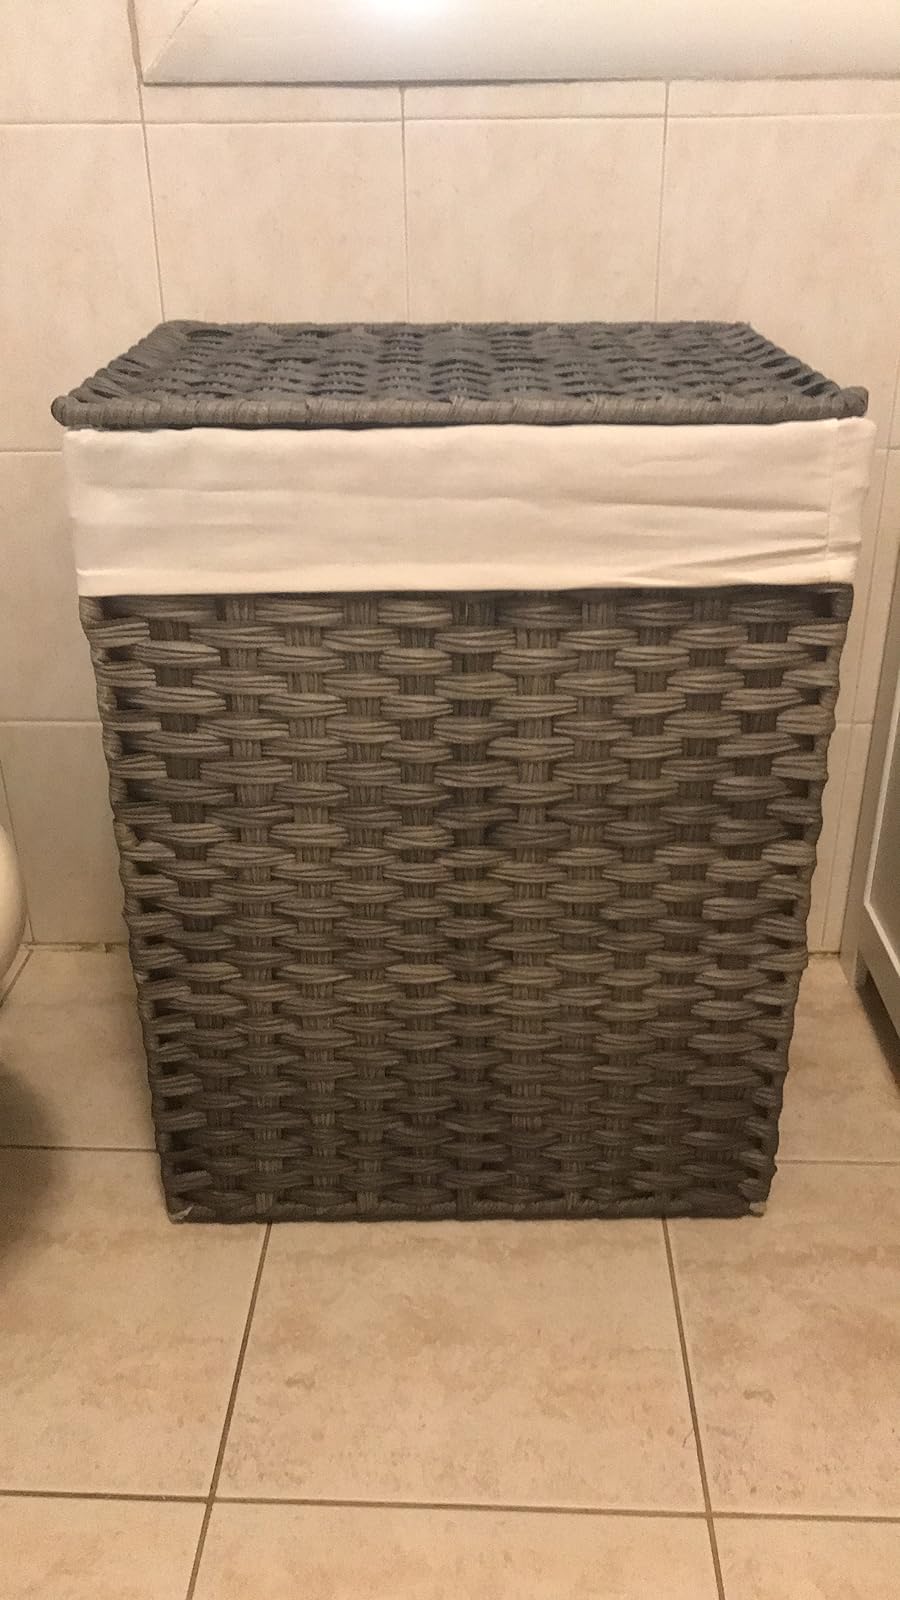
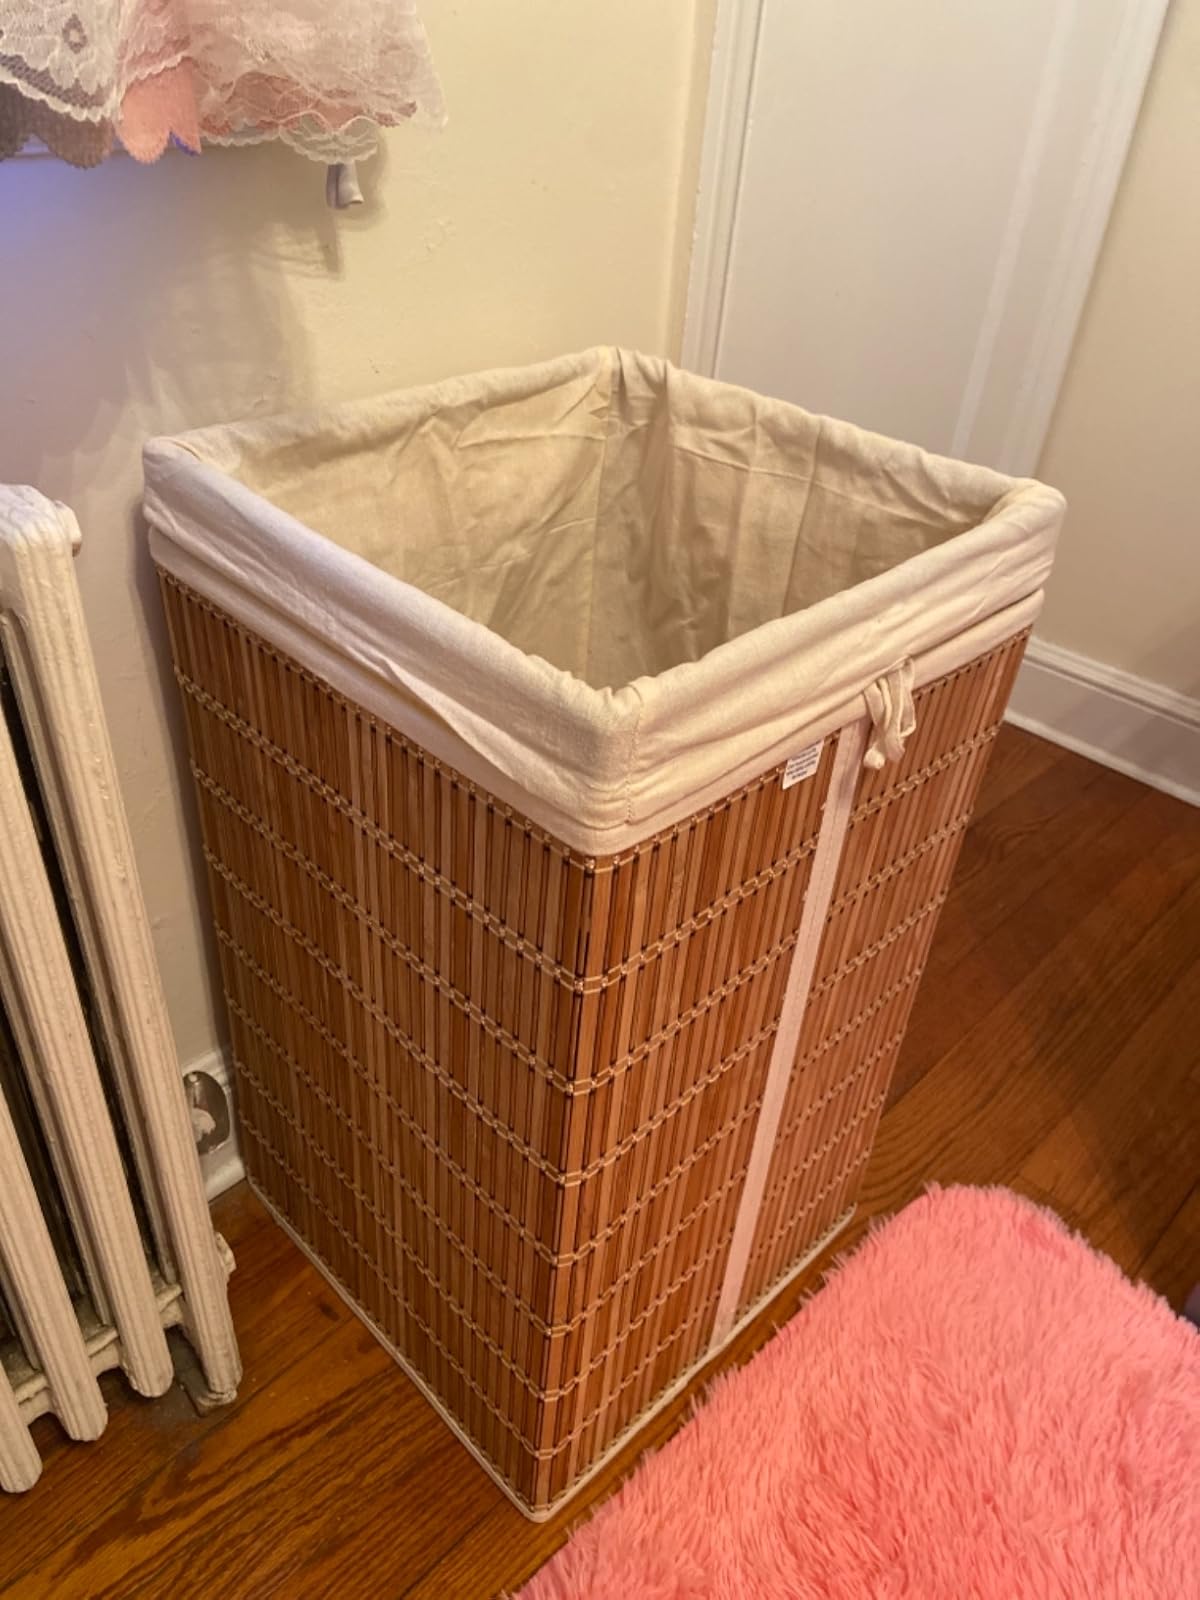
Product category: items_hamper
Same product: no